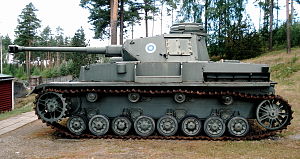
Panzer IV / Mobilitet
Panzer IV (version J) på det finske tankmuseum Parola.
Panzer IV er en kampvogn, der blev udviklet i begyndelsen af 1930'erne i Tyskland og anvendt i udstrakt grad under 2. verdenskrig. Den officielle tyske betegnelse var Panzerkampfwagen IV.